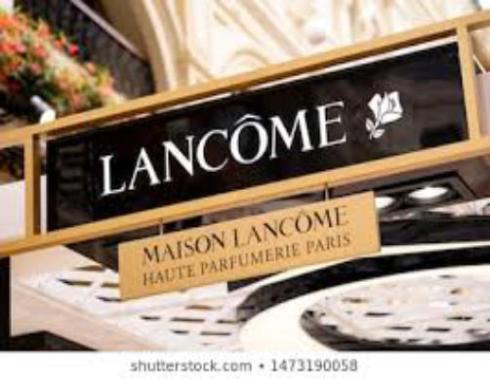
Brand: lancome
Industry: Necessities